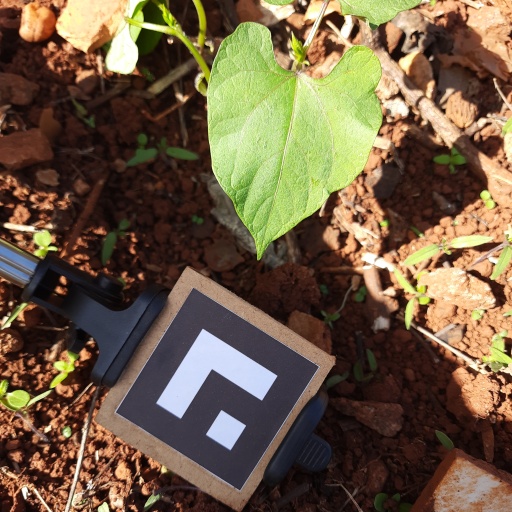
Observations: wavy surface, no eating holes, under sunlight